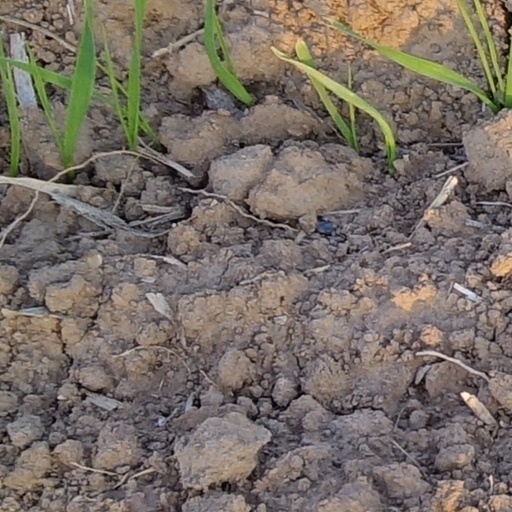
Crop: wheat